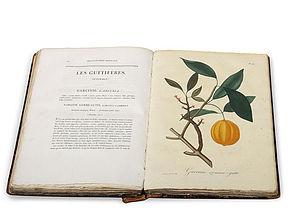
Joseph Roques, né le 9 février 1772 à Valence et mort le 7 mai 1850 à Montpellier, est un médecin et botaniste français.